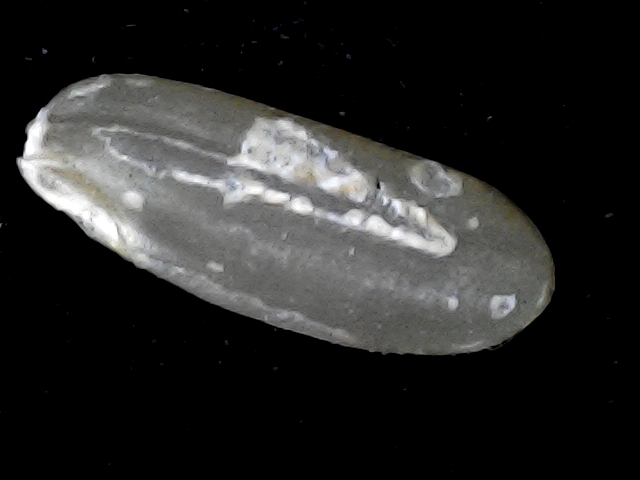
Rice variety: BD72